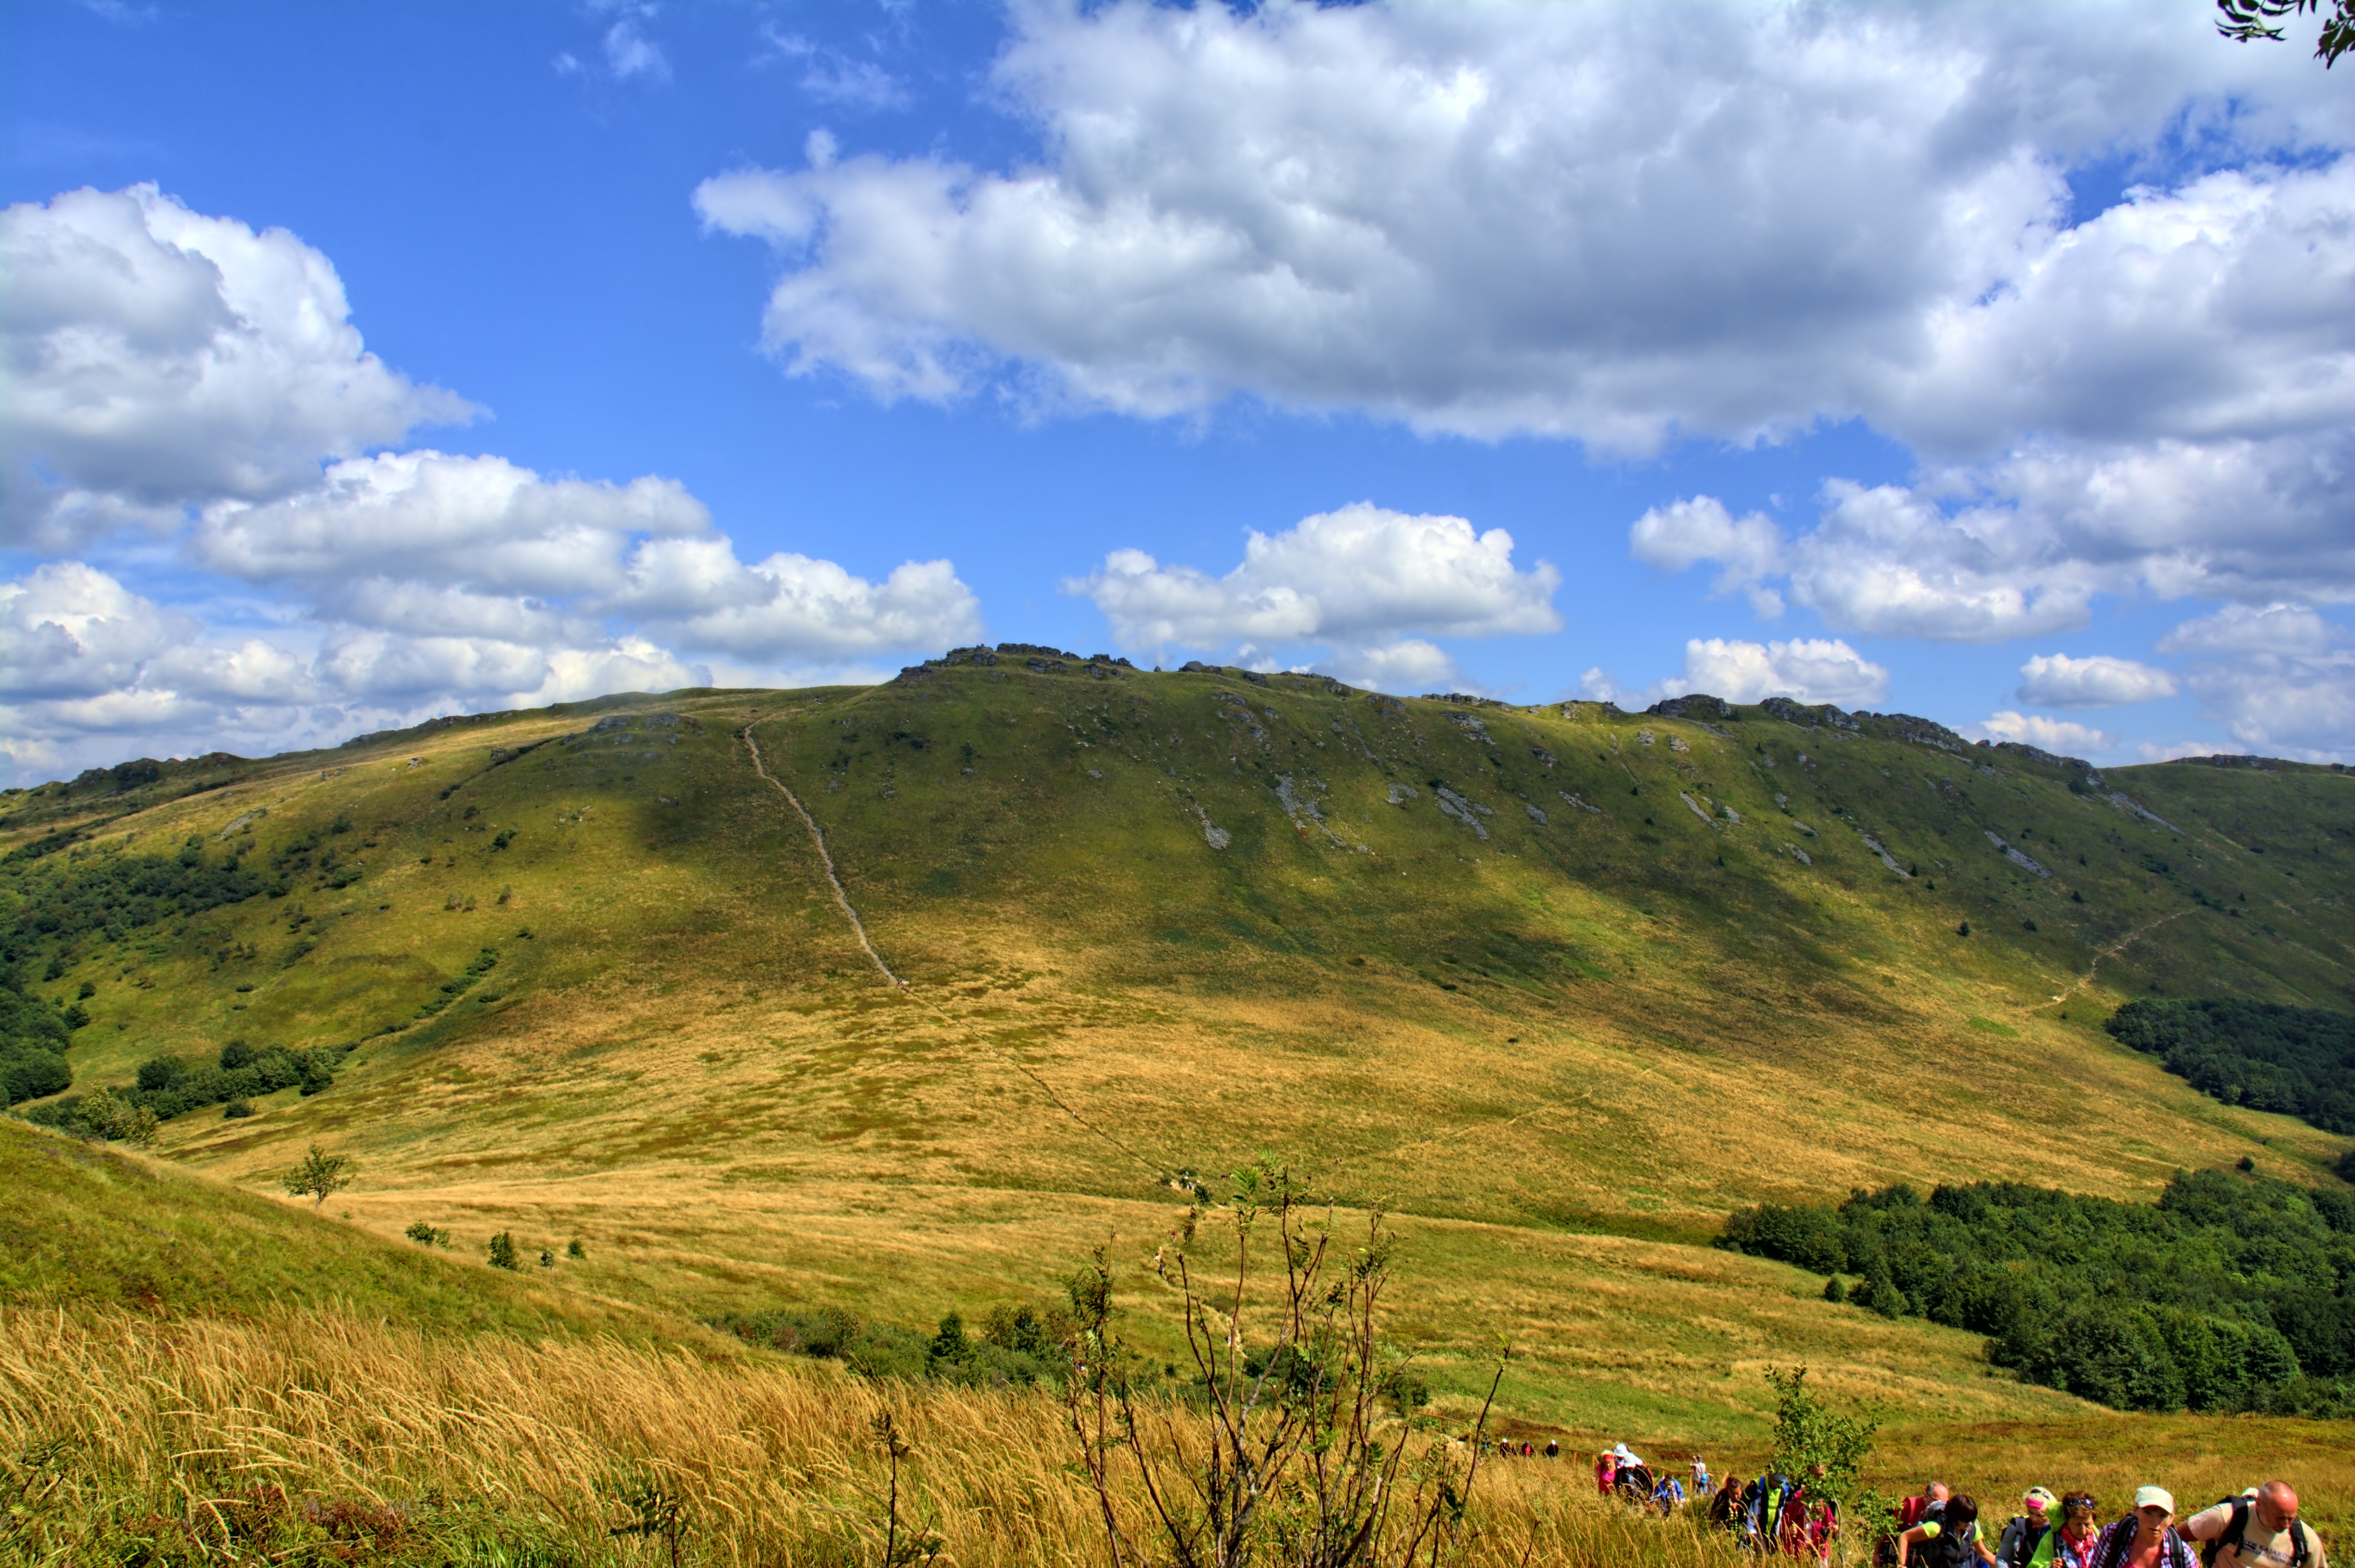
landscape, tree, nature, grass, mountain, cloud, sky, trail, field, meadow, prairie, hill, view, valley, mountain range, panorama, travel, green, pasture, holiday, blue, tourism, highland, ridge, plain, blue sky, top view, sunny, colors, holidays, mountains, grassland, poland, plateau, fell, loch, time of year, ecosystem, tops, the silence, peace of mind, rural area, landform, bieszczady, the horizon, beech berdo, tarnica, geographical feature, mountainous landforms